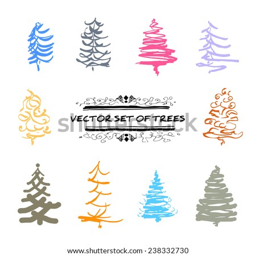
a set of sketch colored trees against white background